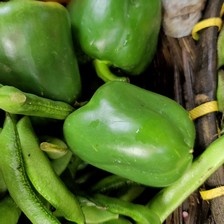
Label: capsicum